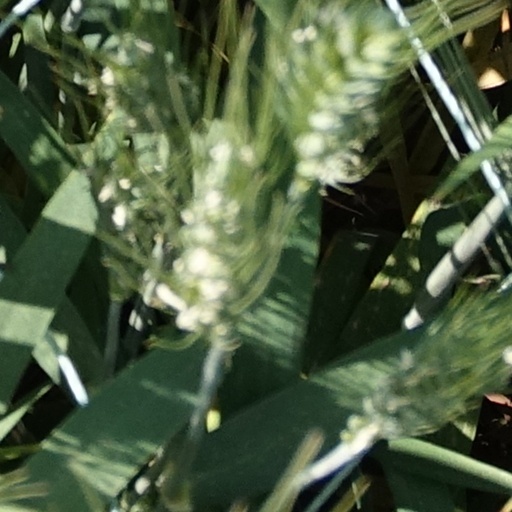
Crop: wheat